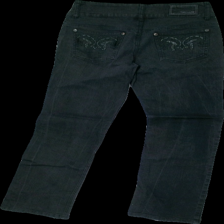
View: back
Type: Jeans
Category: Ladies
Brand: Not in the list
Brand text on label: Marc lauge
Colors: Black
Material: 99% Cotton 1% Spandex
Cut: Tight
Size: 40
Season: All
Trend: Denim
Damage: beads missing
Damage location: top left
Damage 2: beads missing
Damage 2 location: top right
Price range: <50
Recommended usage: Export
Description: Black jeans with detailed pockets